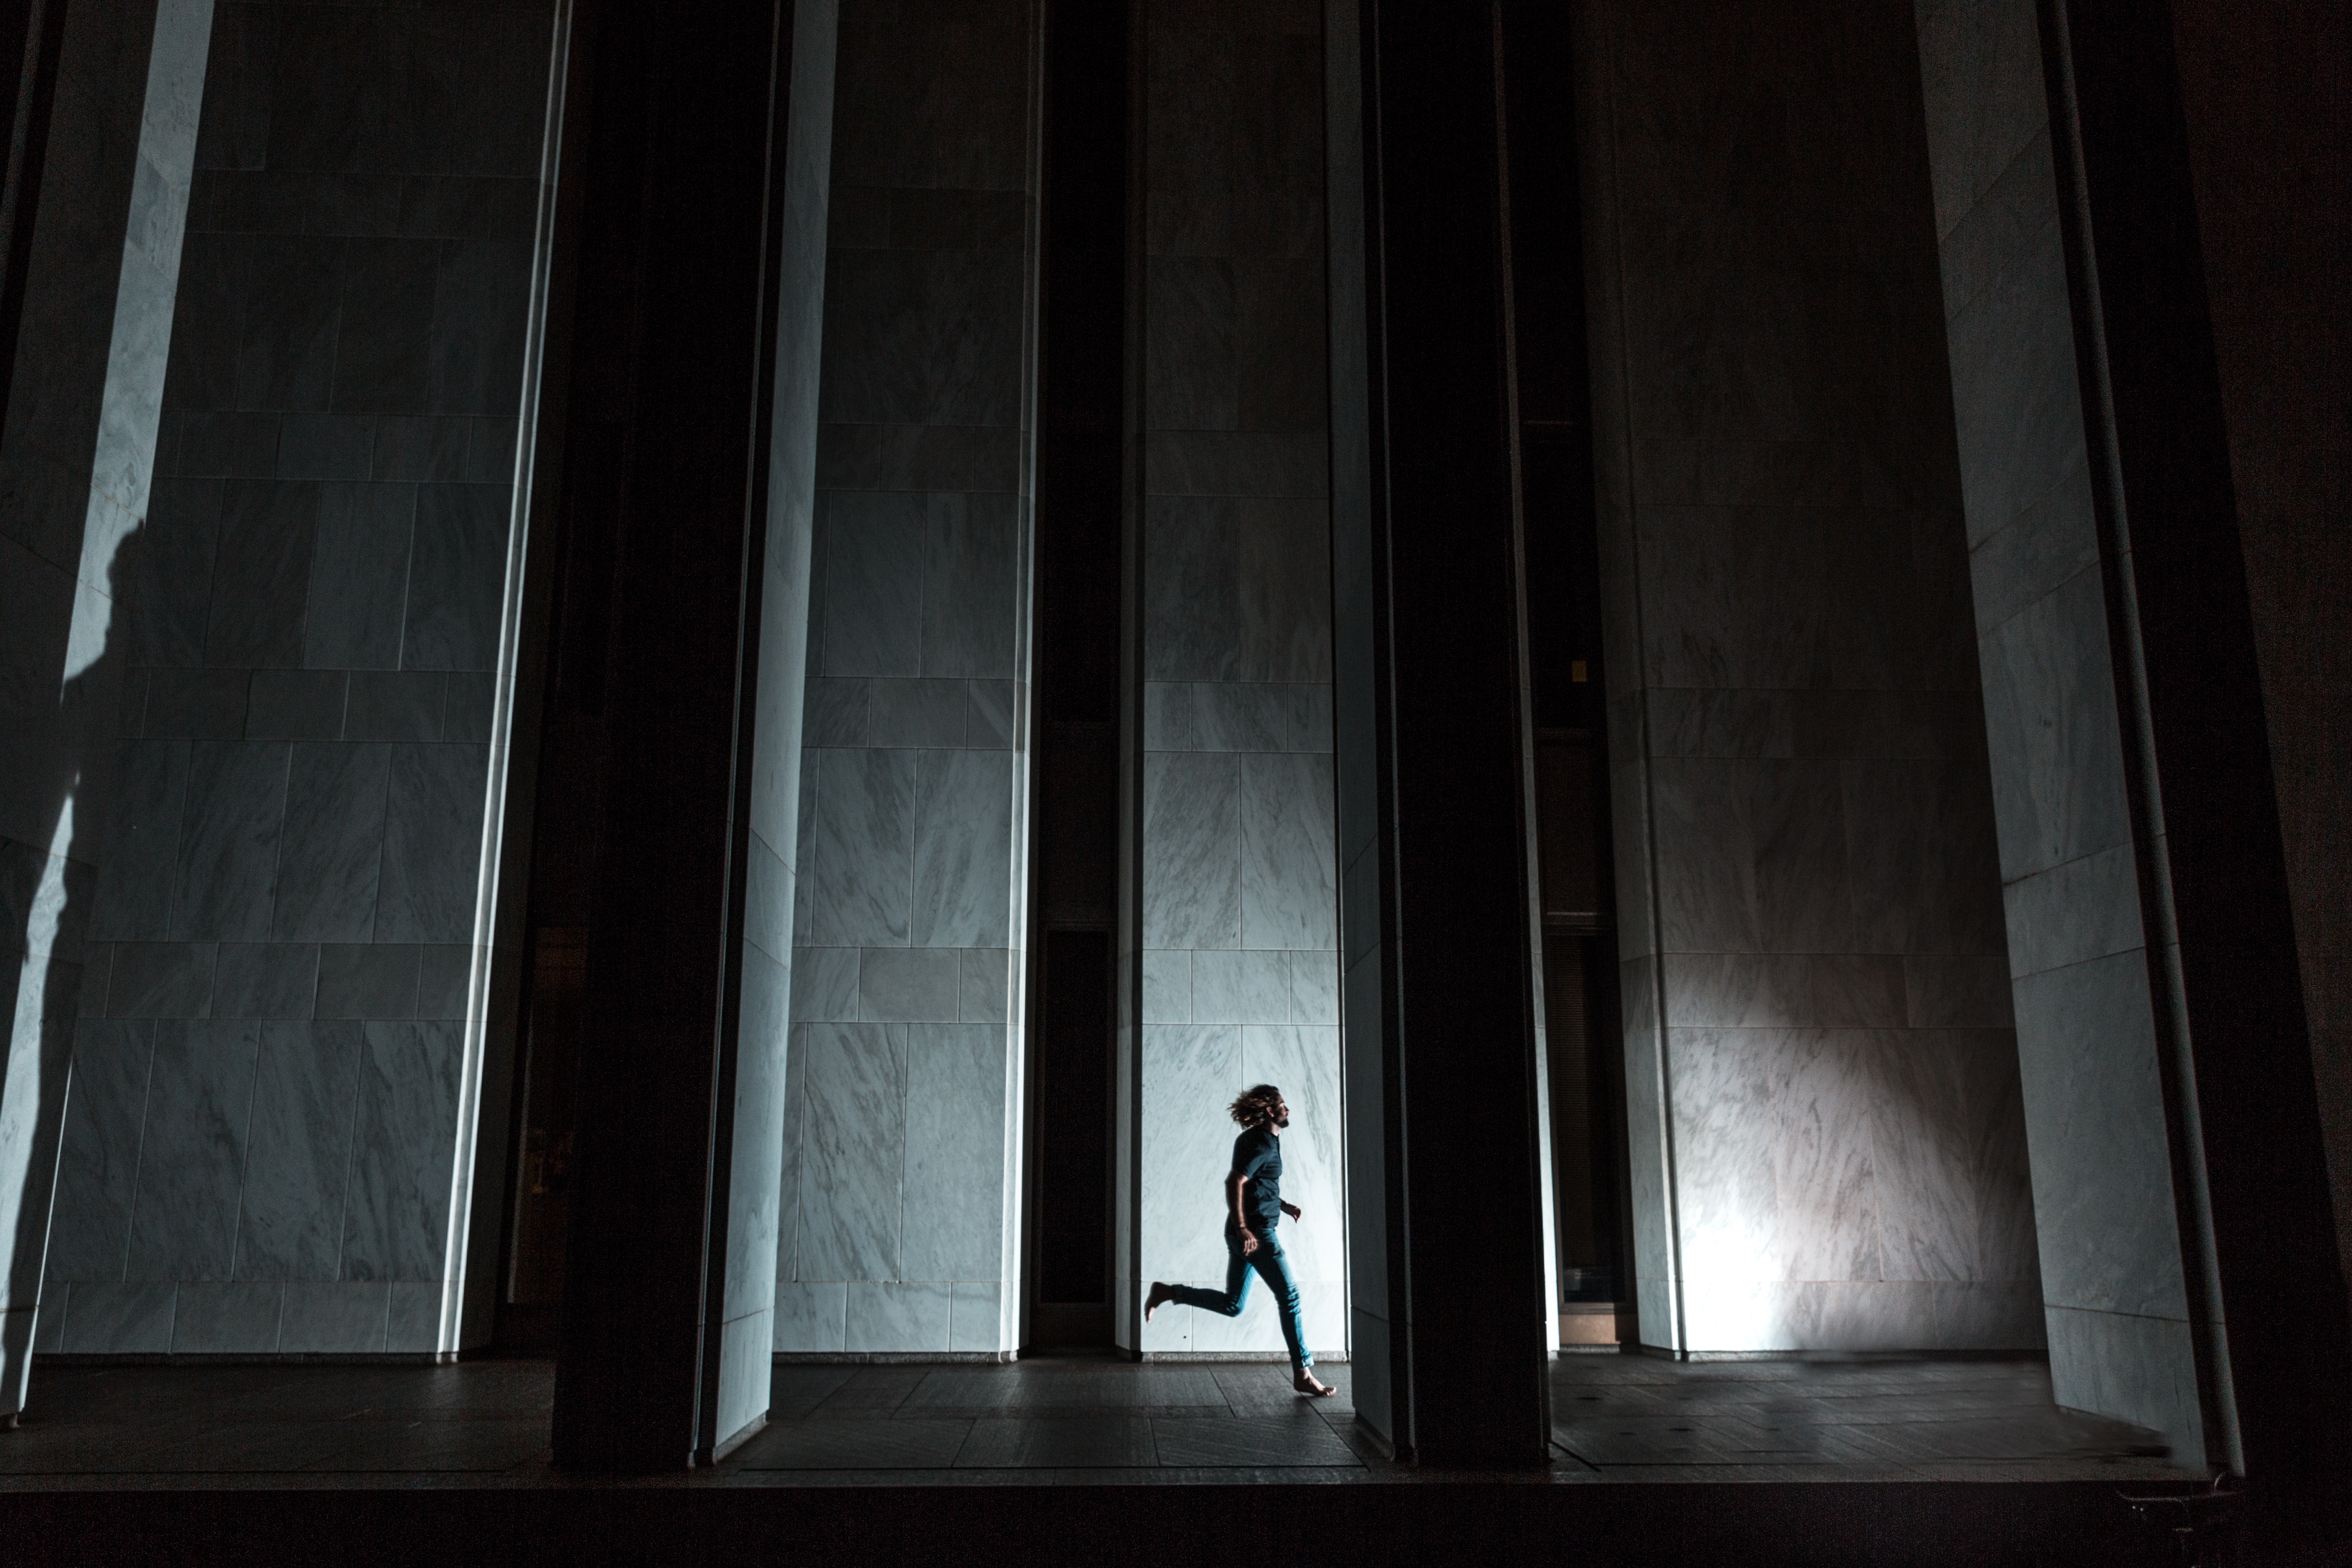
black, light, column, darkness, architecture, night, tree, window, room, photography, building, shadow, art